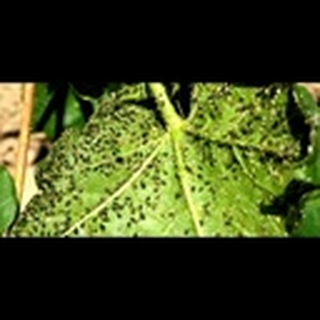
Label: cotton_aphids